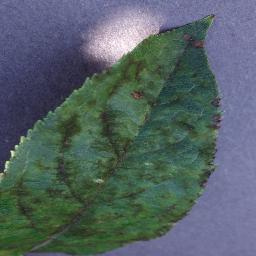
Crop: apple
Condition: scab